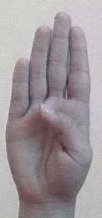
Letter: kaaf